History of geodesy

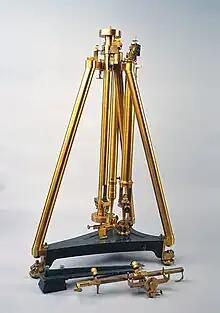
Gravimeter with variant of Repsold pendulum

In 1811 Ferdinand Rudolph Hassler was selected to direct the U.S. Survey of the Coast, and sent on a mission to France and England to procure instruments and standards of measurement. The unit of length to which all distances measured by the Survey of the Coast—which became the United States Coast Survey in 1836 and the United States Coast and Geodetic Survey in 1878—were referred is the French "metre," a copy of which Hassler had brought to the United States in 1805.